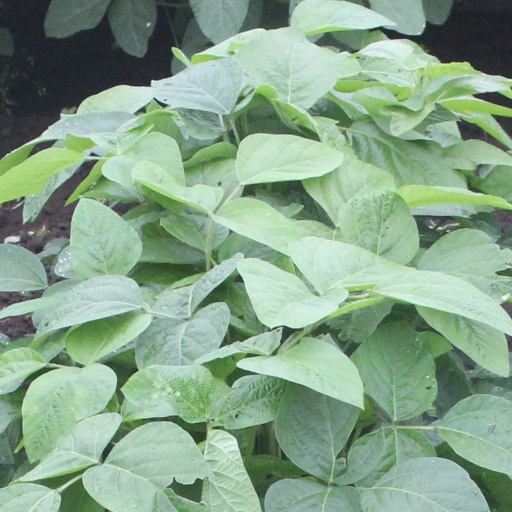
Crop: soybean